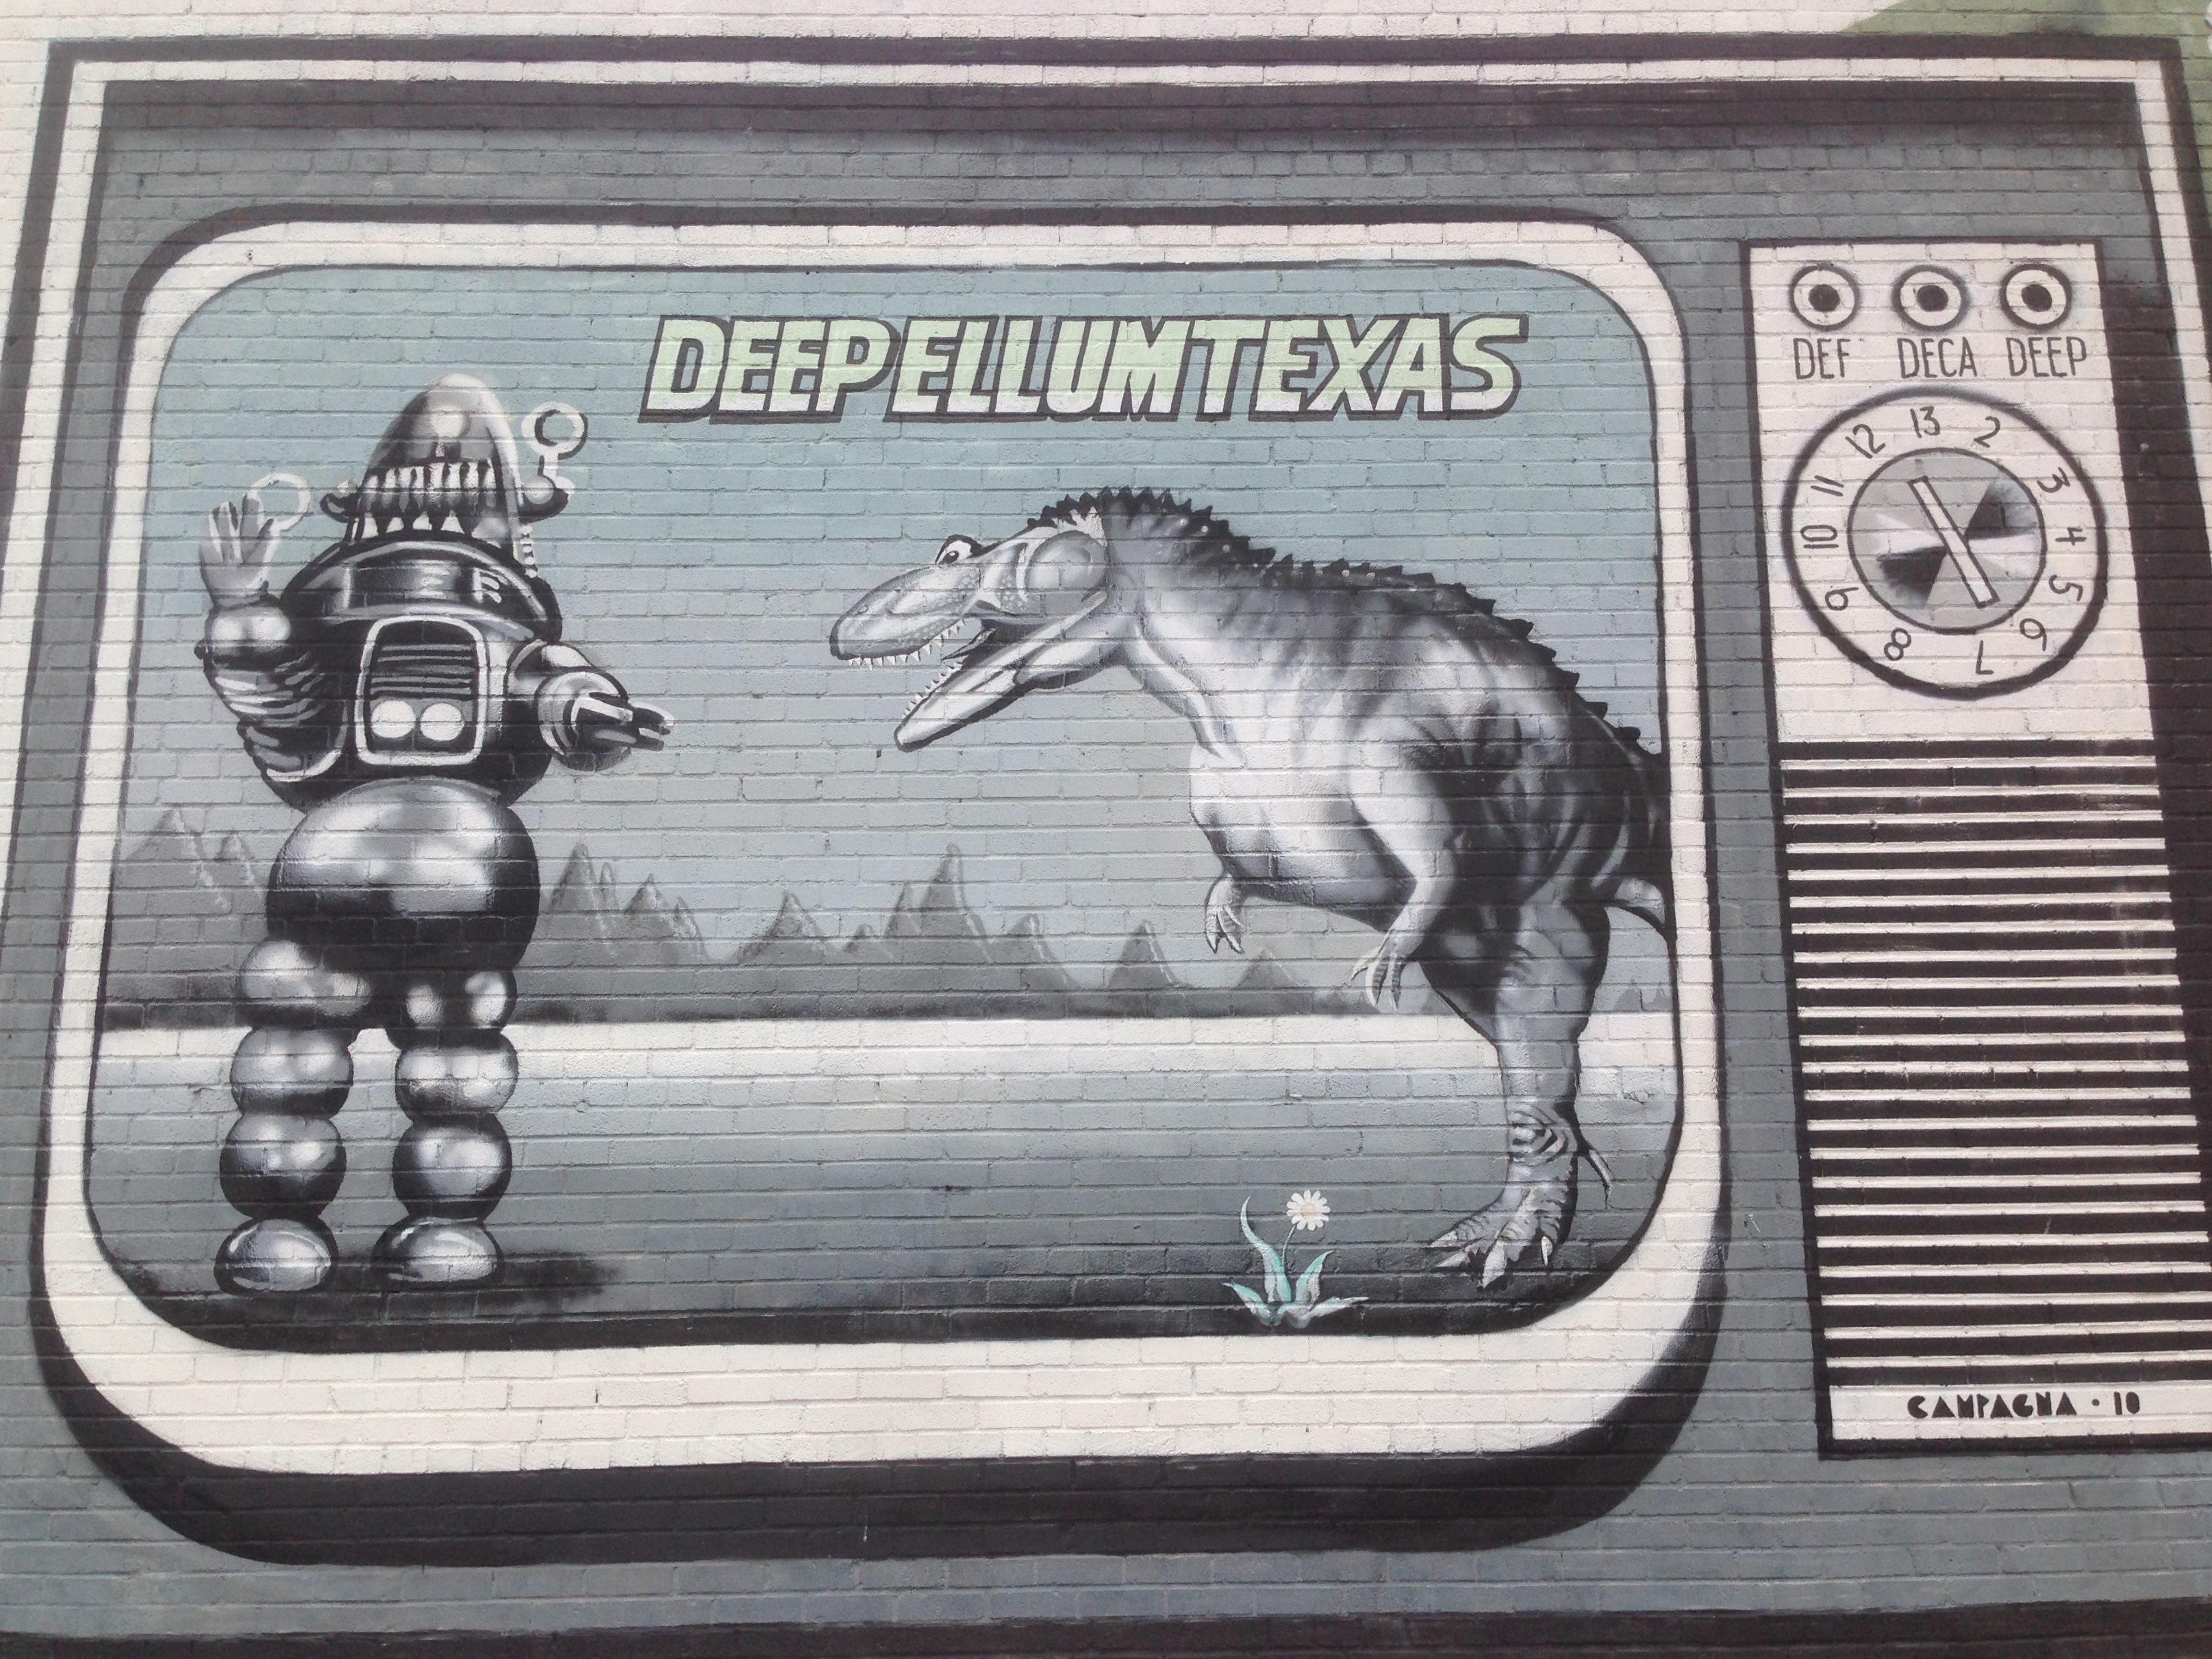
sketch, drawing, currency